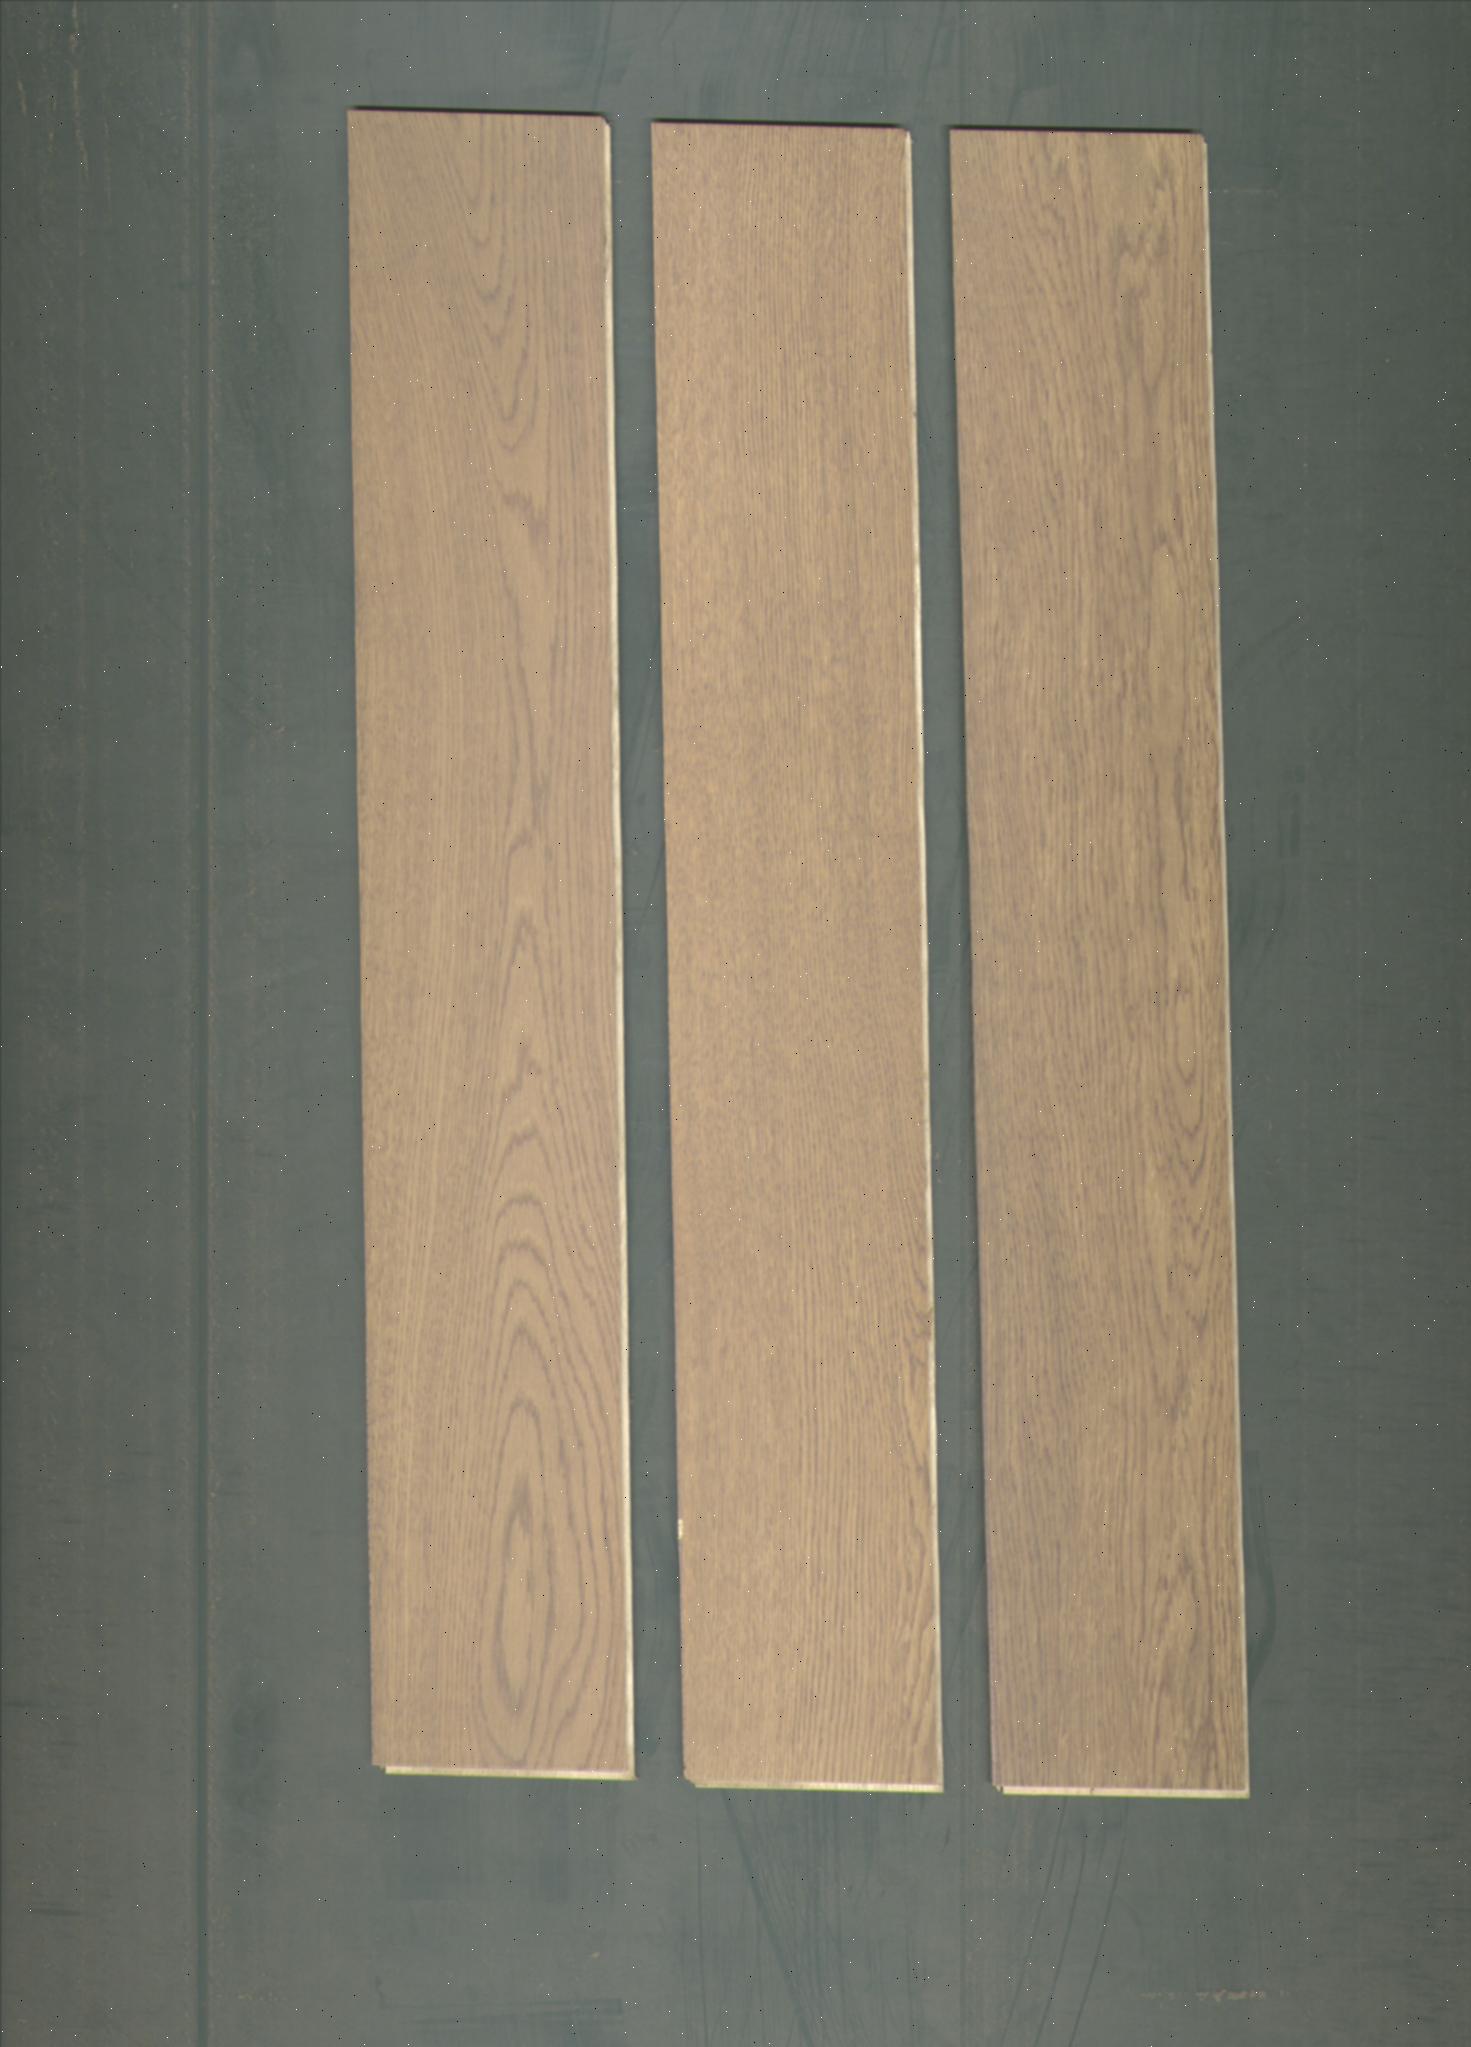
Label: mixers